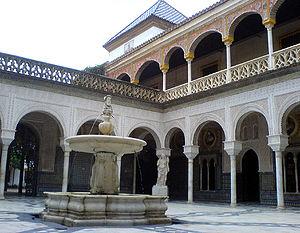
La ville de Séville, en Andalousie, a tenu tout au long de son histoire une place de choix dans les domaines politiques, économiques et religieux. L'importance de la ville et la richesse qui en a découlé ont attiré vers elles les meilleurs artistes, peintres, sculpteurs et architectes. Les musulmans, puis les autorités municipales, la couronne, l'Église, les nobles et les notables l'ont embellie, en y déposant les témoignages de leur puissance et de leur engagement en faveur de la cité.